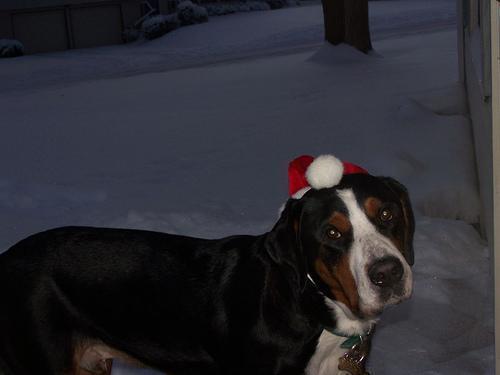
Greater_Swiss_Mountain_dog